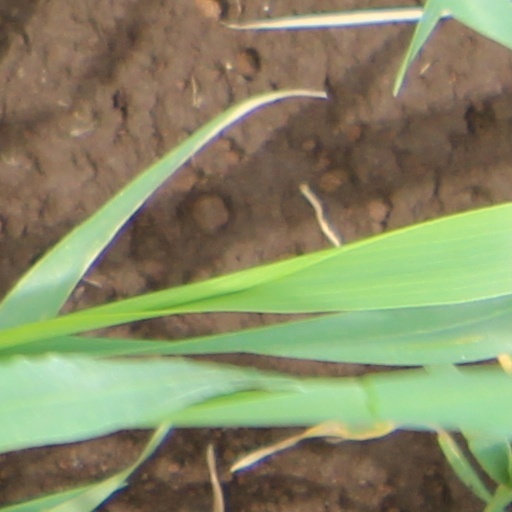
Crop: wheat